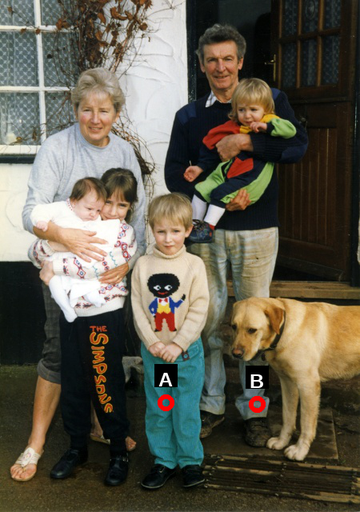
Question: Two points are circled on the image, labeled by A and B beside each circle. Which point is closer to the camera?
Select from the following choices.
(A) A is closer
(B) B is closer
Answer: A